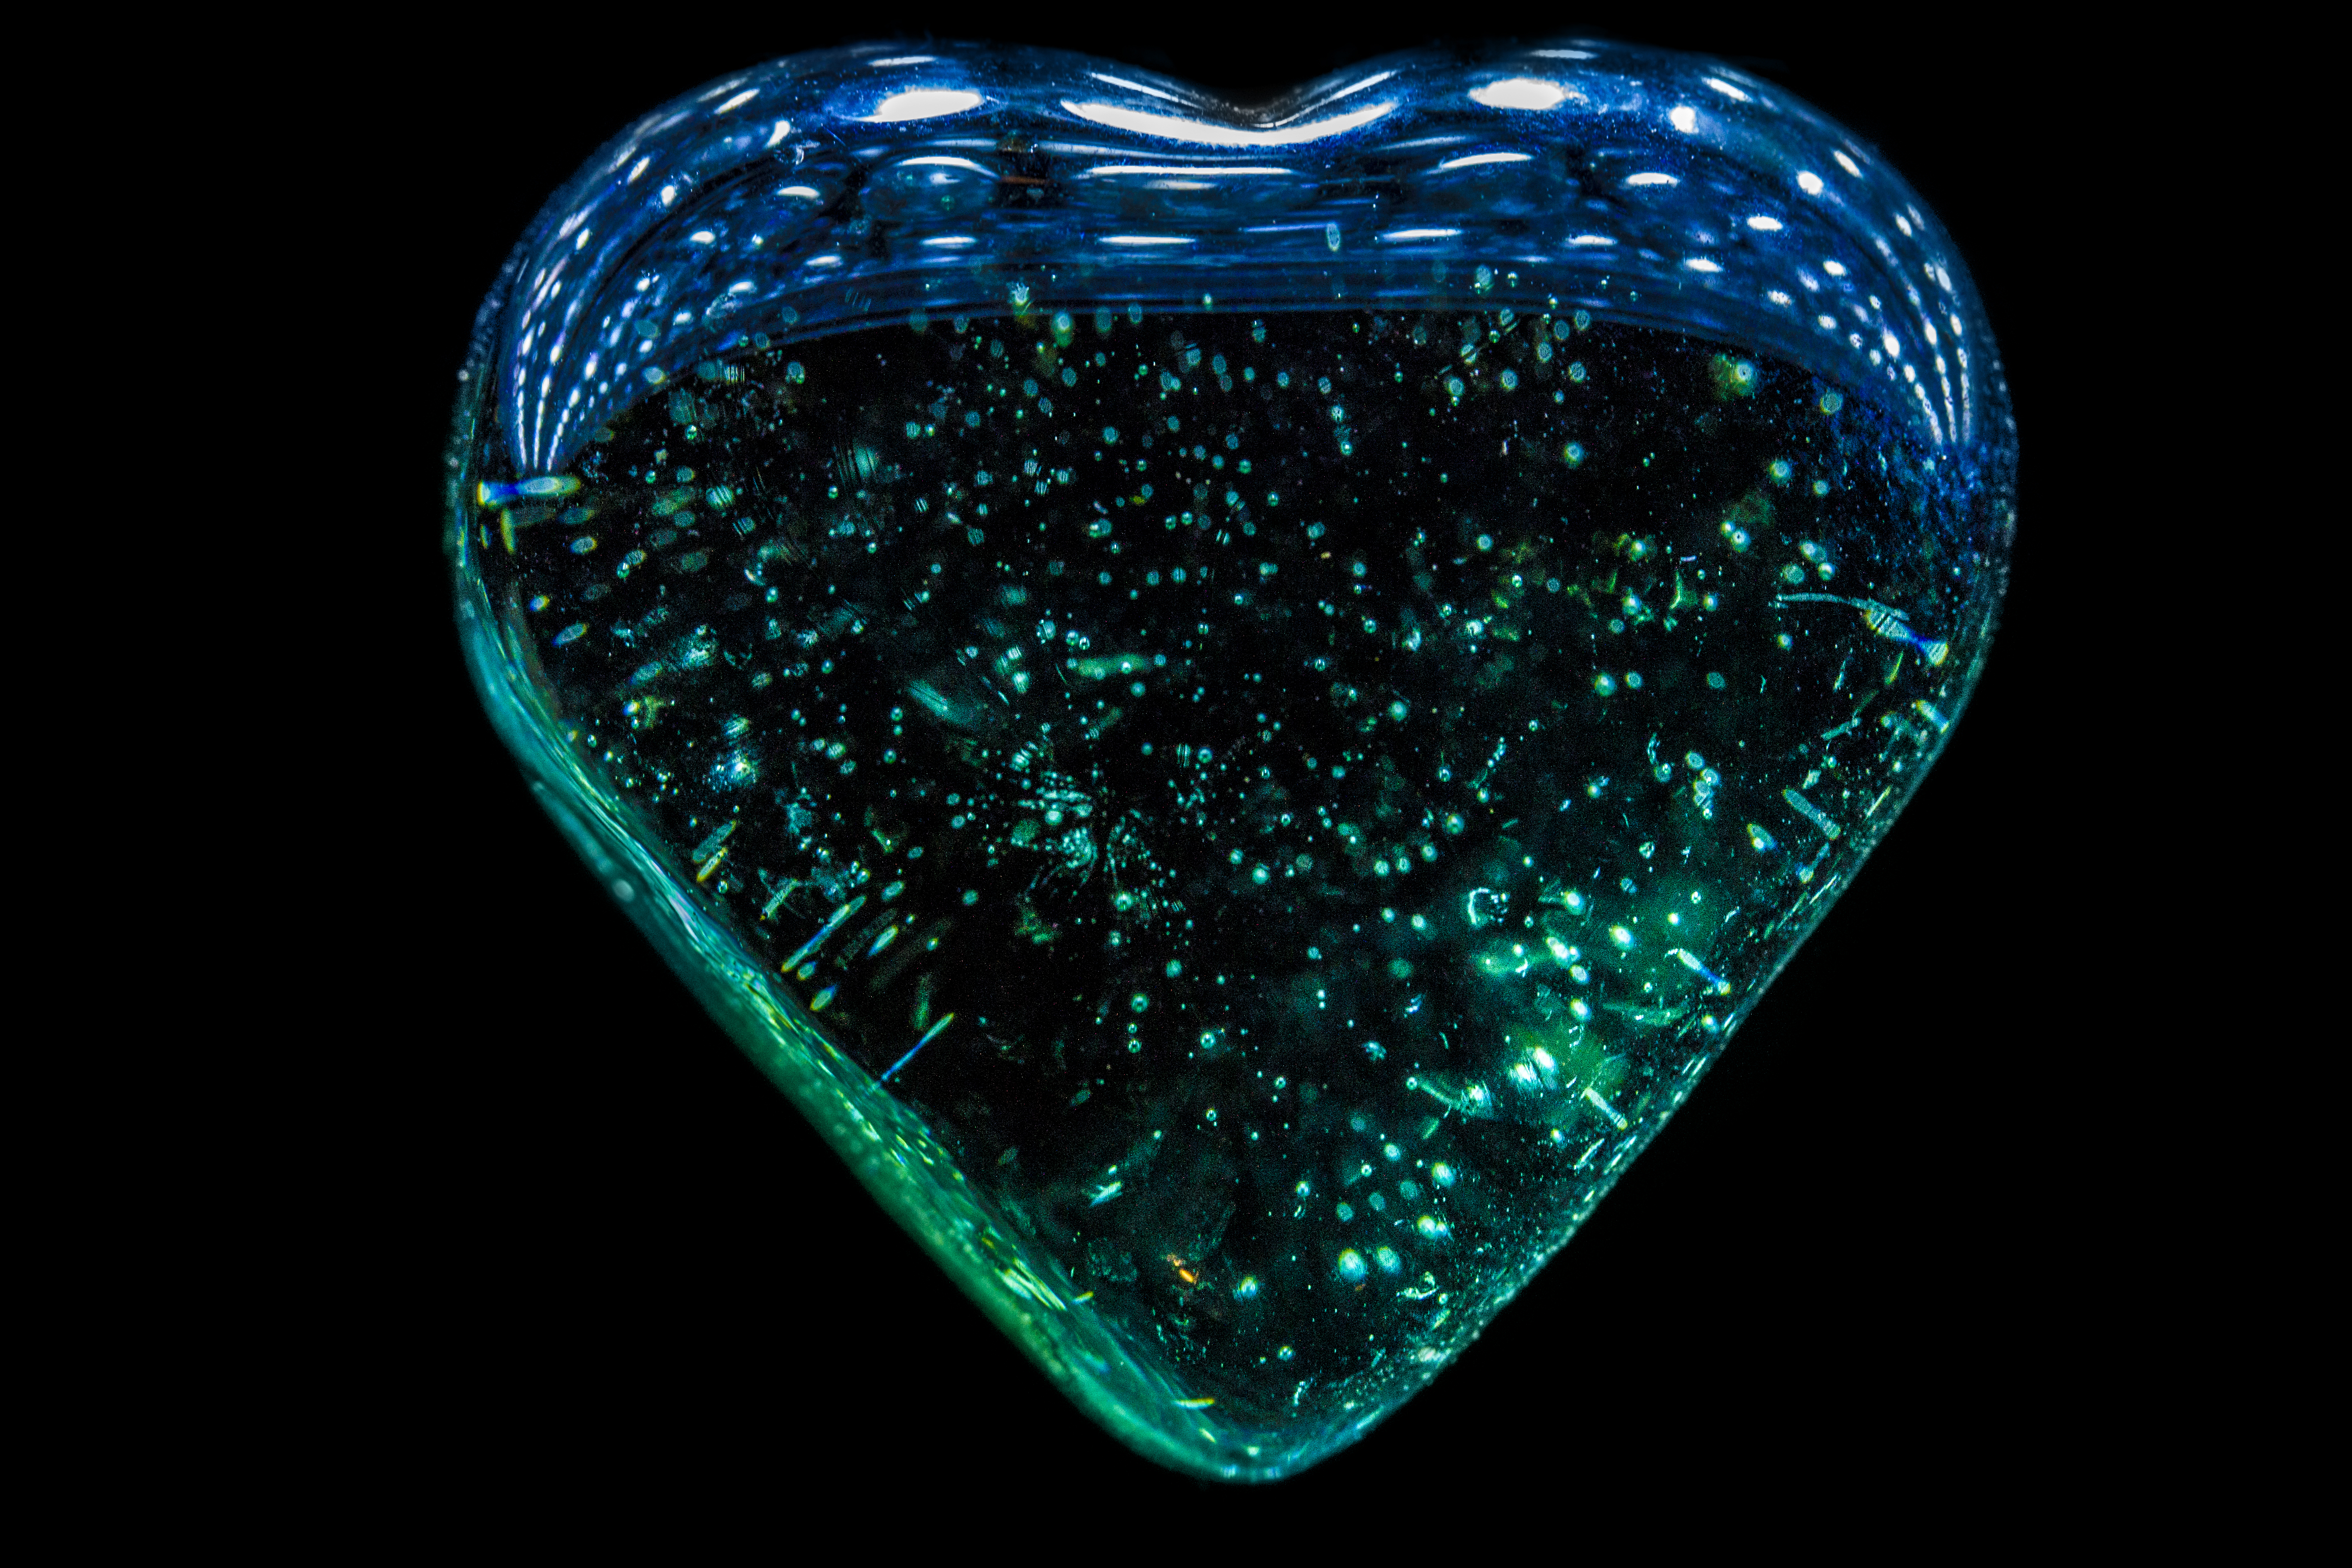
heart, blue, human body, jewellery, uk, organ, gemstone, peterborough, fashion accessory